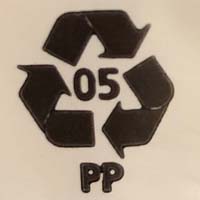
Plastic recycling code class: 5_polypropylene_PP